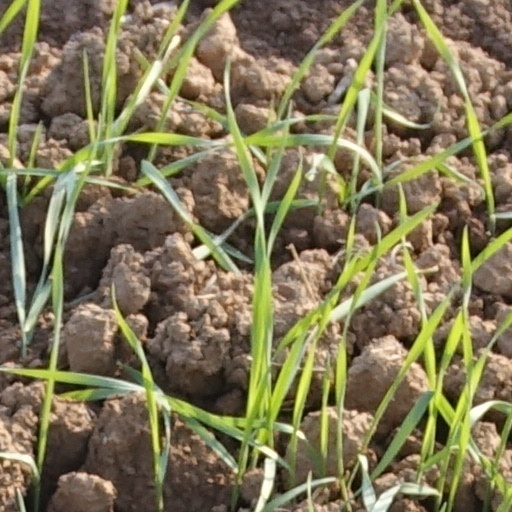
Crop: wheat